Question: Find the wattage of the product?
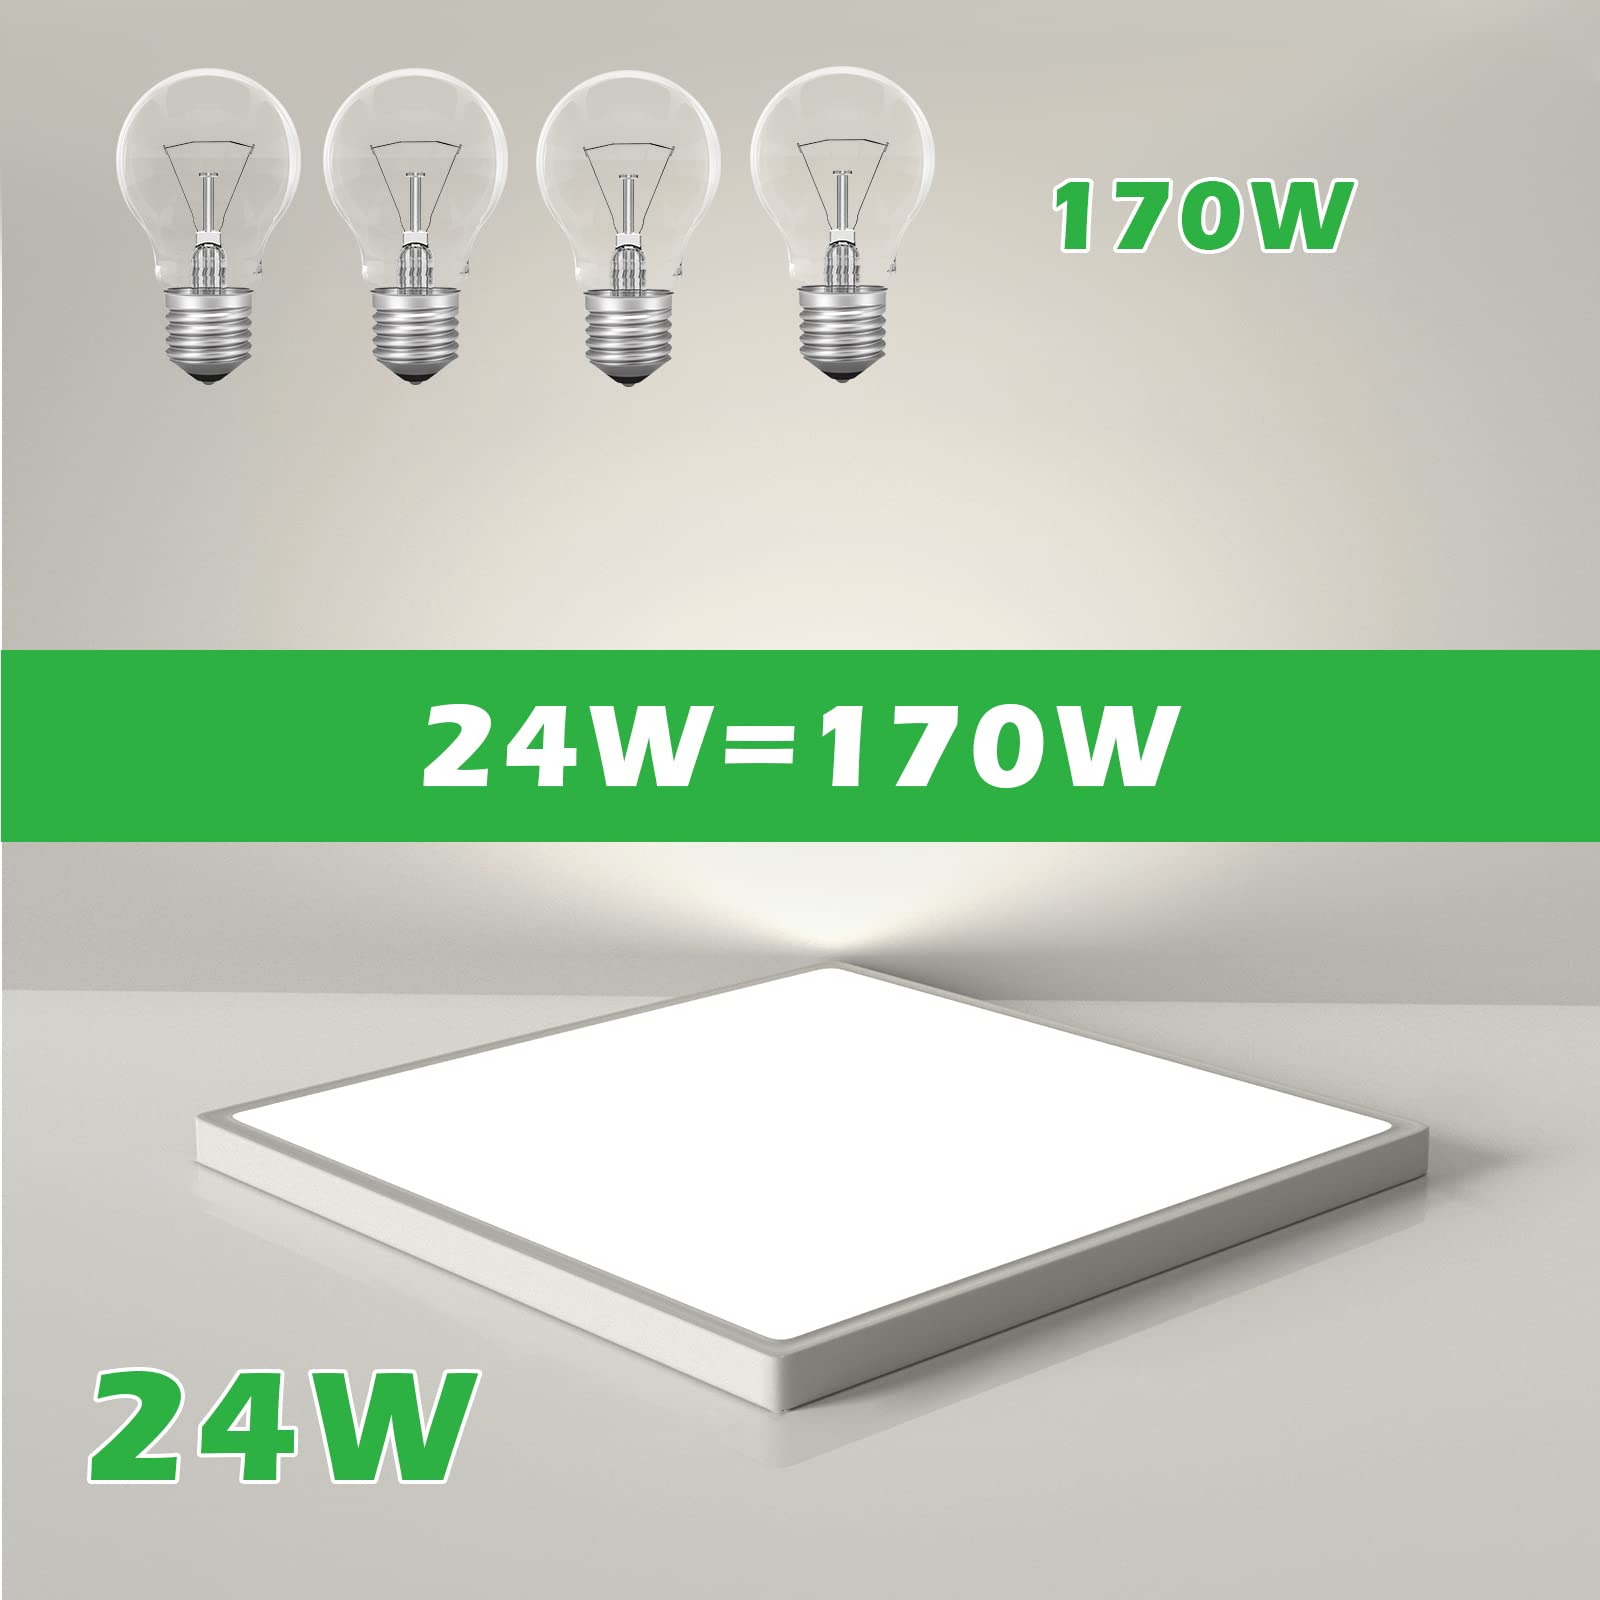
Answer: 170.0 watt